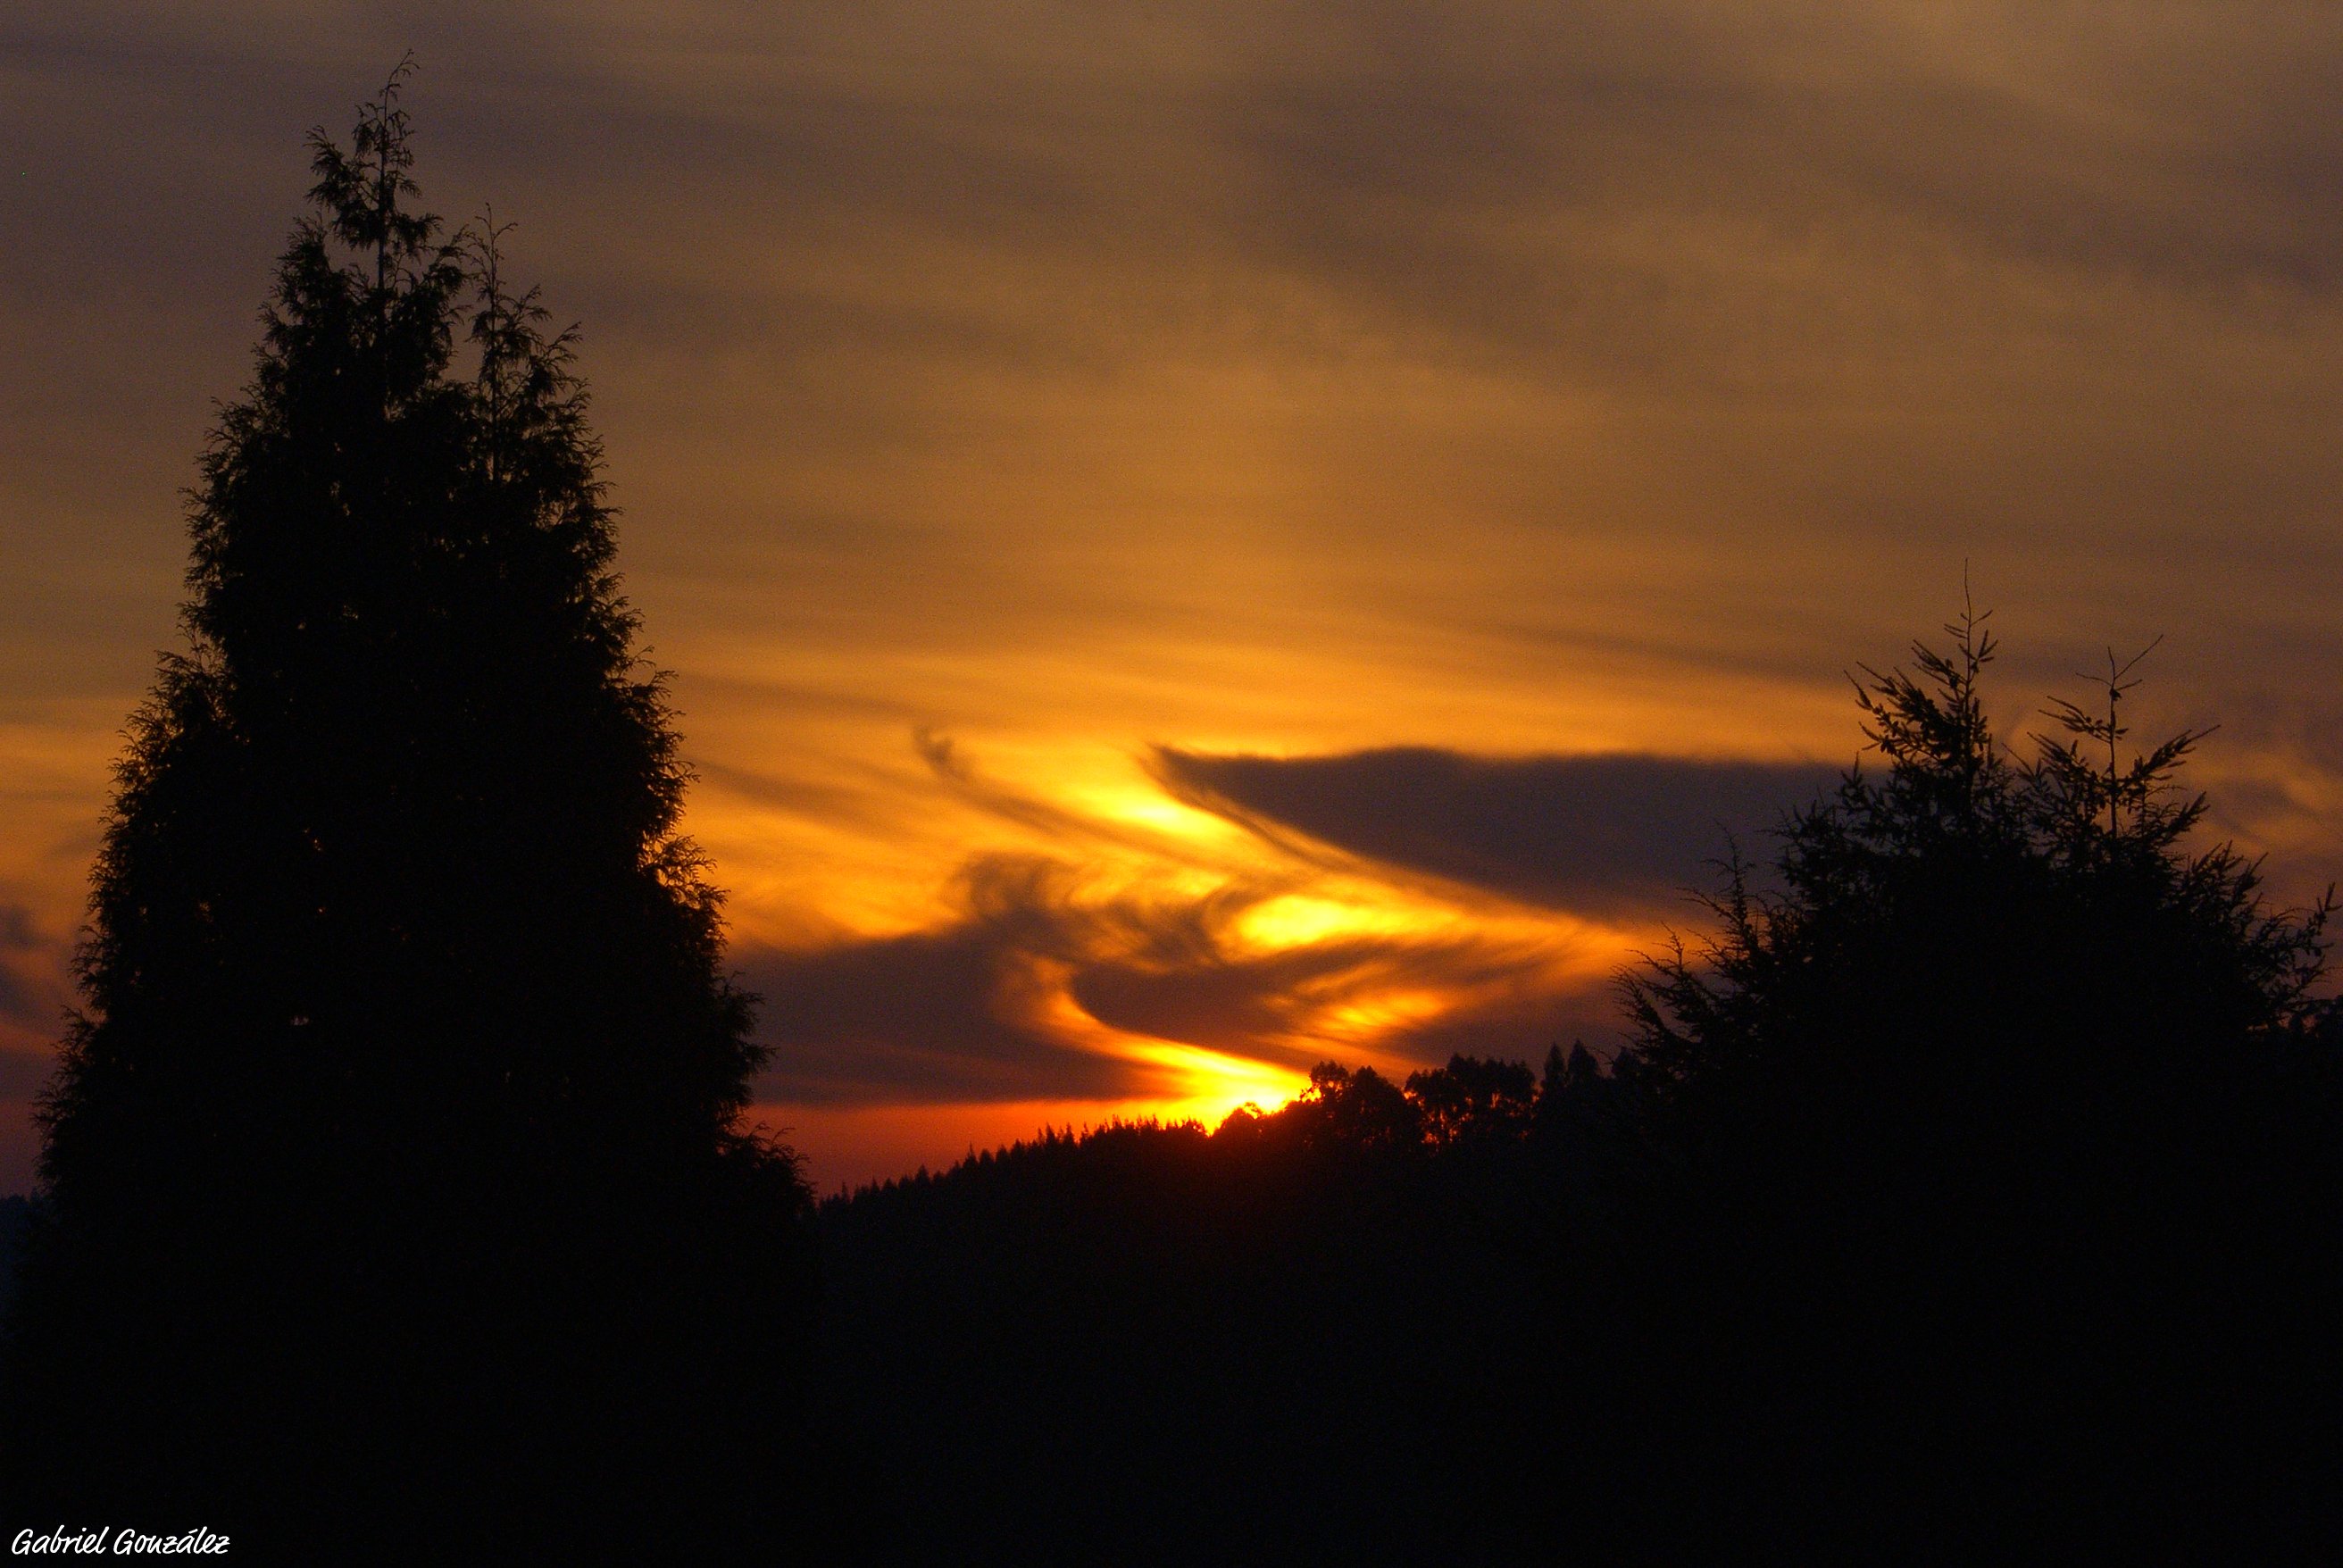
cloud, sky, sun, sunrise, sunset, sunlight, morning, dawn, atmosphere, dusk, evening, spain, espana, ggl1, afterglow, puestasdesolsunsets, red sky at morning